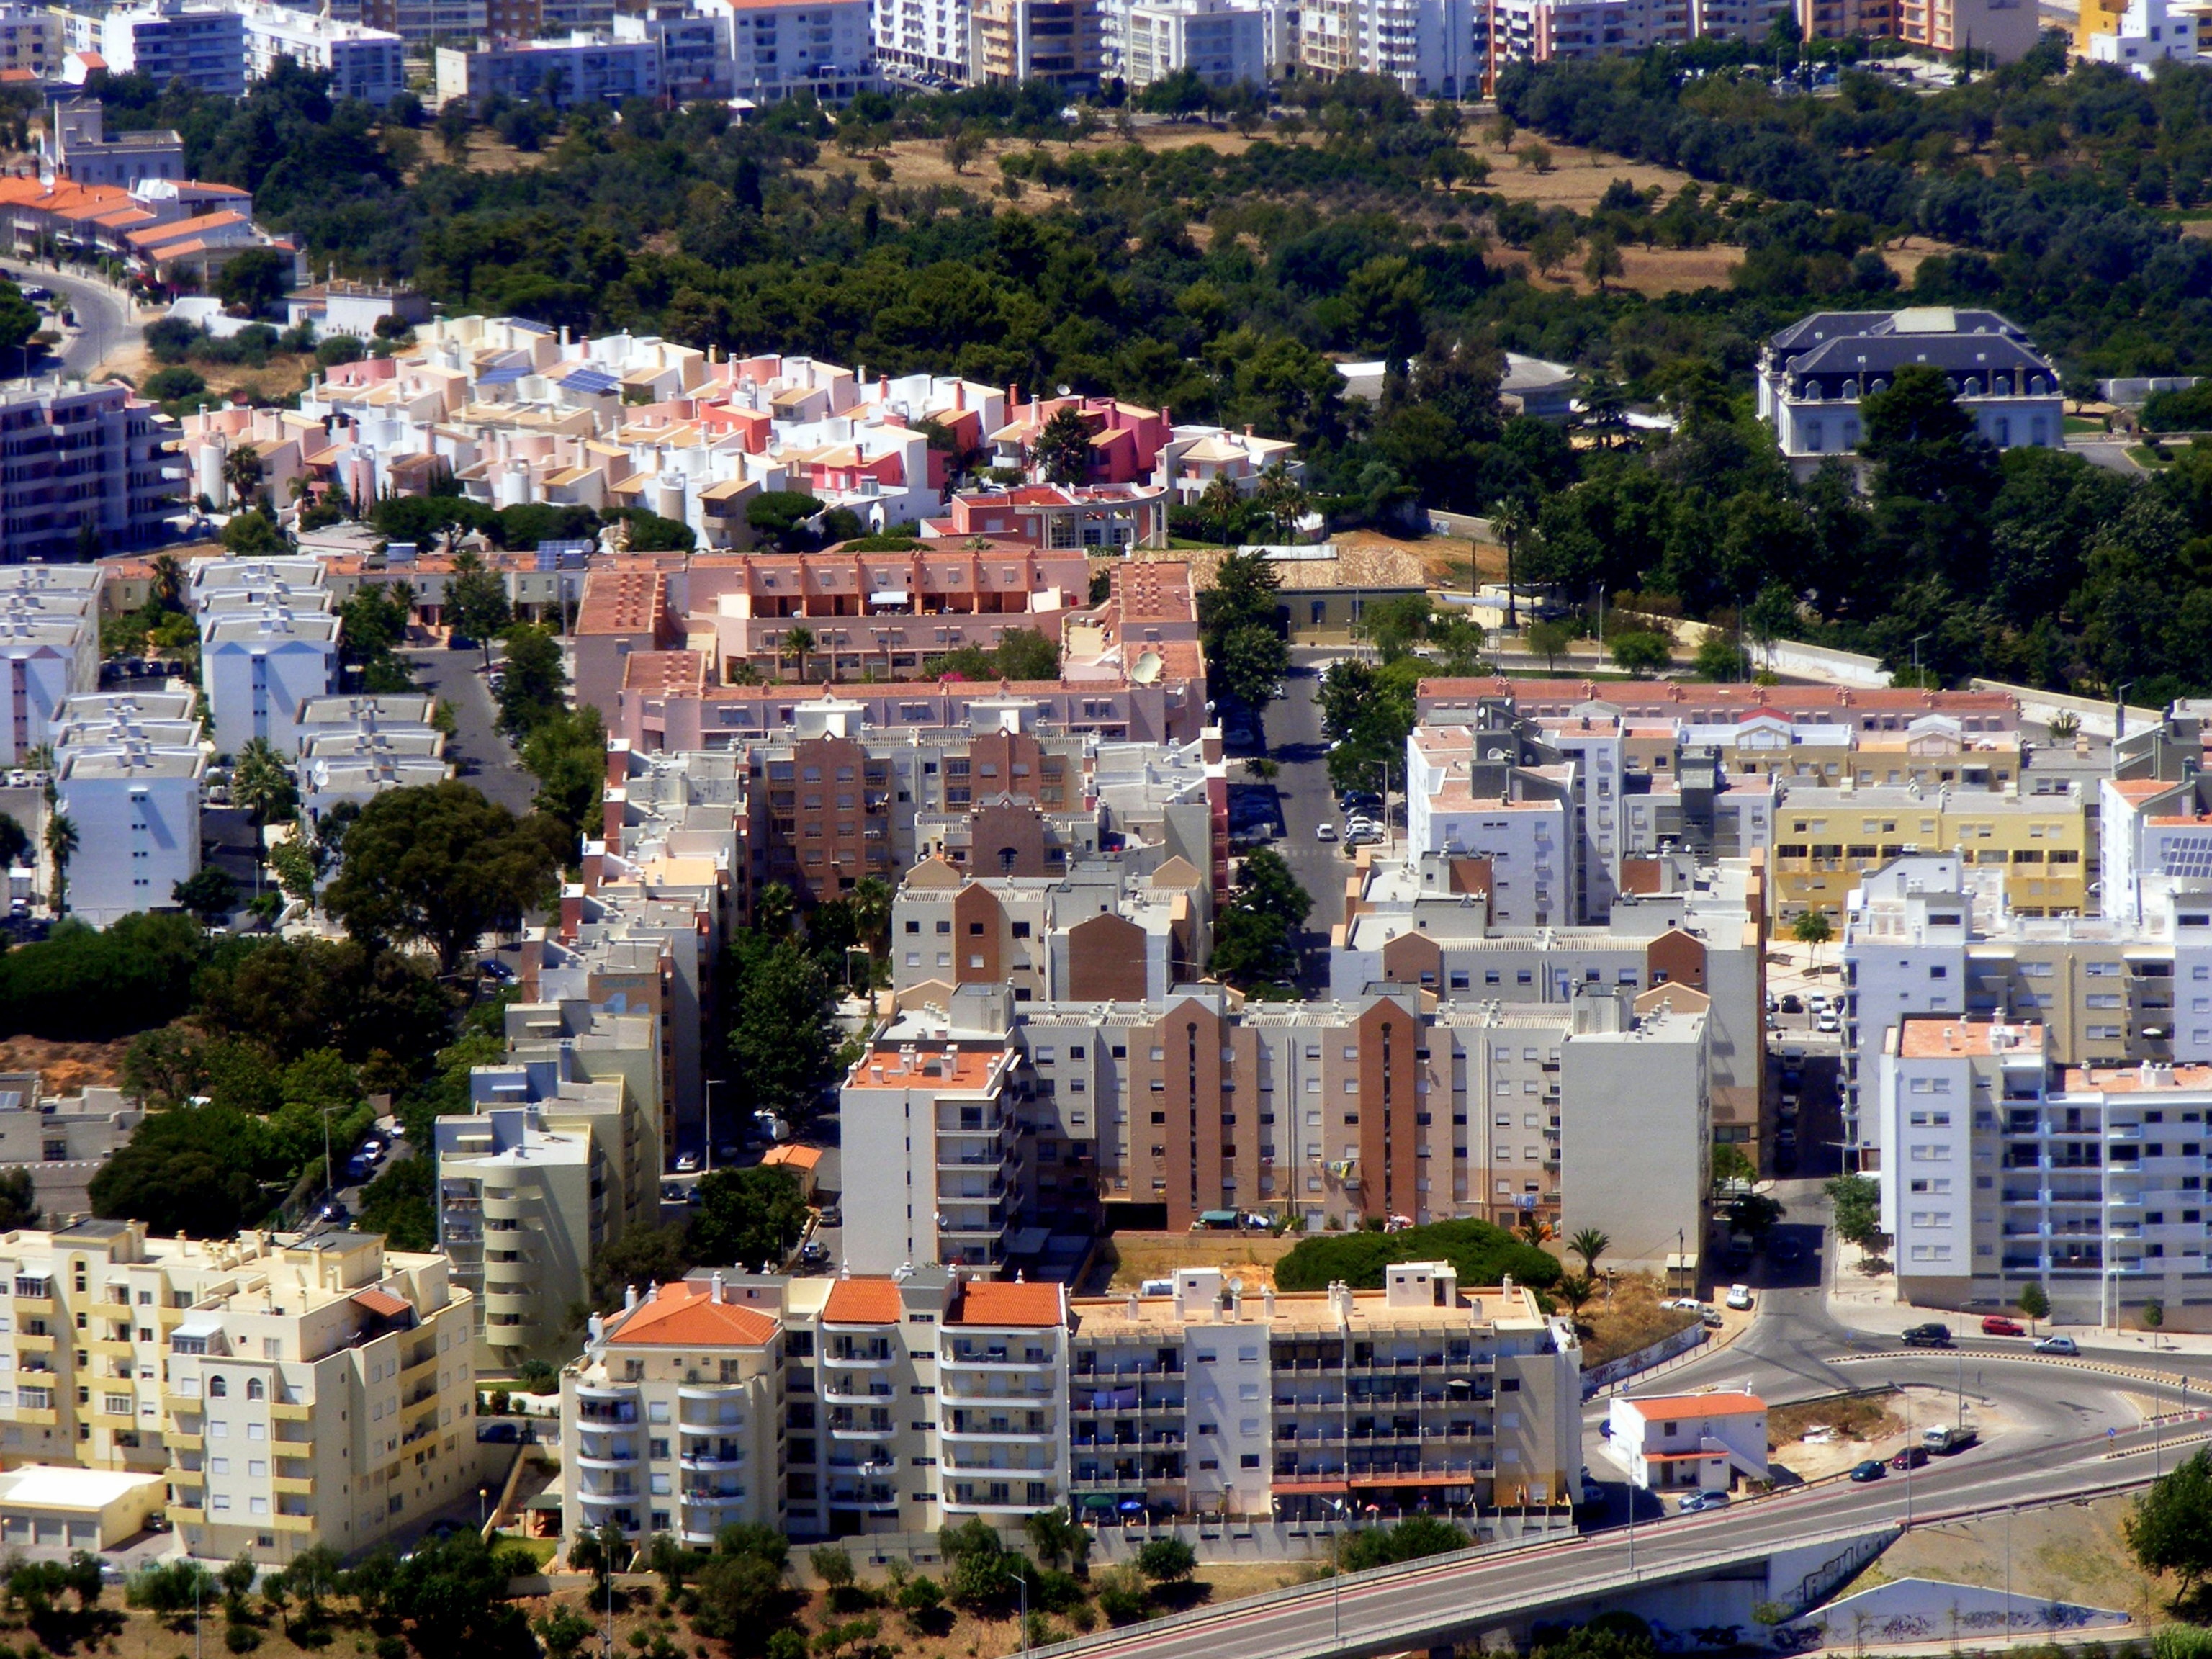
white, skyline, street, town, building, city, skyscraper, cityscape, panorama, downtown, suburb, tower block, metropolis, neighbourhood, bird's eye view, aerial photography, urban area, residential area, geographical feature, human settlement, metropolitan area